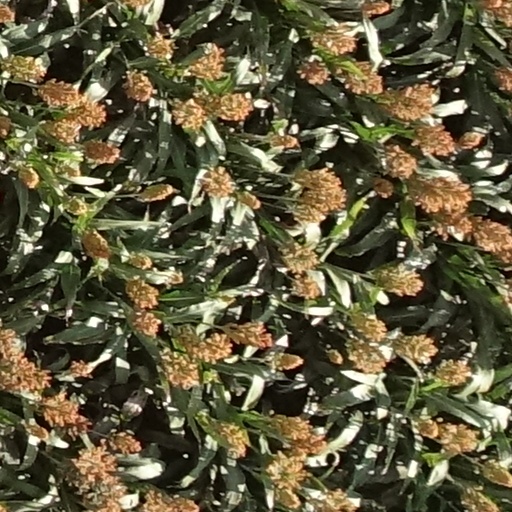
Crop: sorghum